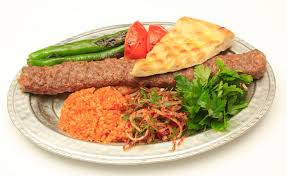
Yemek: kebap